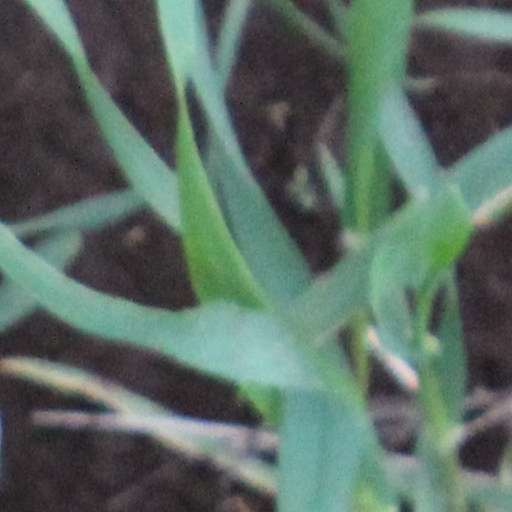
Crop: wheat